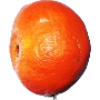
Label: Clementine 1